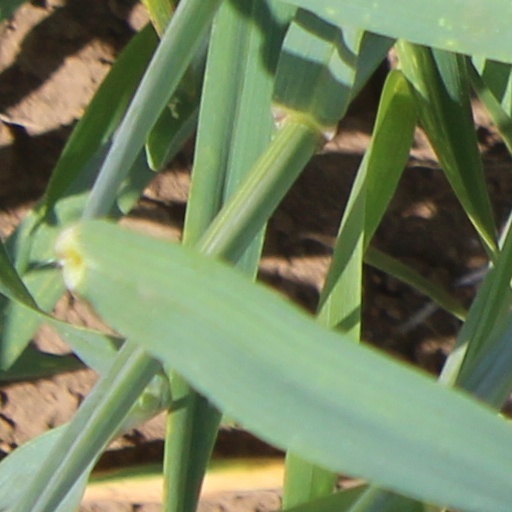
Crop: wheat